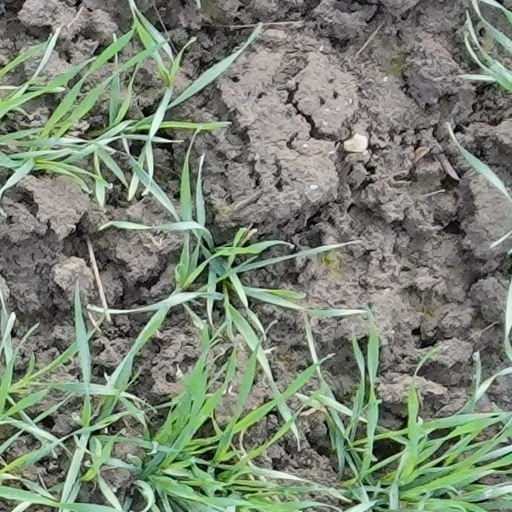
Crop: wheat